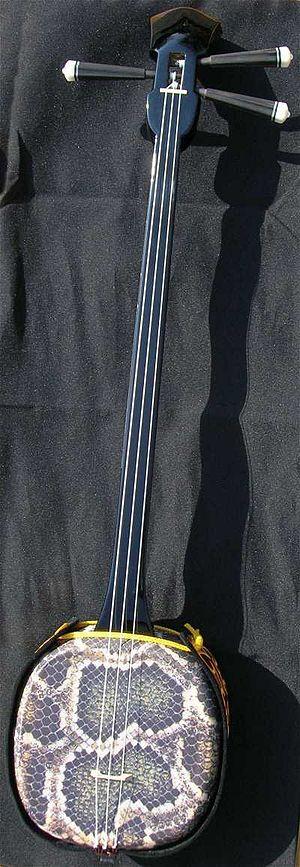
Les biens culturels immatériels du Japon, tels que définis par la loi japonaise pour la protection des biens culturels, sont des éléments du patrimoine culturel du Japon d'une haute valeur historique ou artistique comme le théâtre, la musique et les techniques artisanales. Le terme se réfère exclusivement aux compétences humaines possédées par des individus ou des groupes et qui sont indispensables pour produire les Biens Culturels.
Le sanshin est un instrument à cordes pincées utilisé pour accompagner les chants traditionnels des îles Ryûkyû et Amami, dans le sud du Japon. Il s’agit d’un luth sans frette. Sa caisse de résonance est constituée d’un anneau de bois sur lequel sont tendues deux peaux de python, qui lui vaut parfois d’être appelé jabisen 蛇皮線 ou jamisen 蛇味線 dans le Japon métropolitain. Ce nom n’est toutefois jamais employé à Okinawa, où on lui préfère les appellations sanshin ou shamisen, et reste très marginal à Amami où le terme d’usage courant reste shamisen.